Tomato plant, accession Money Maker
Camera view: tilt-top (135 deg); turntable rotation: 180 degrees
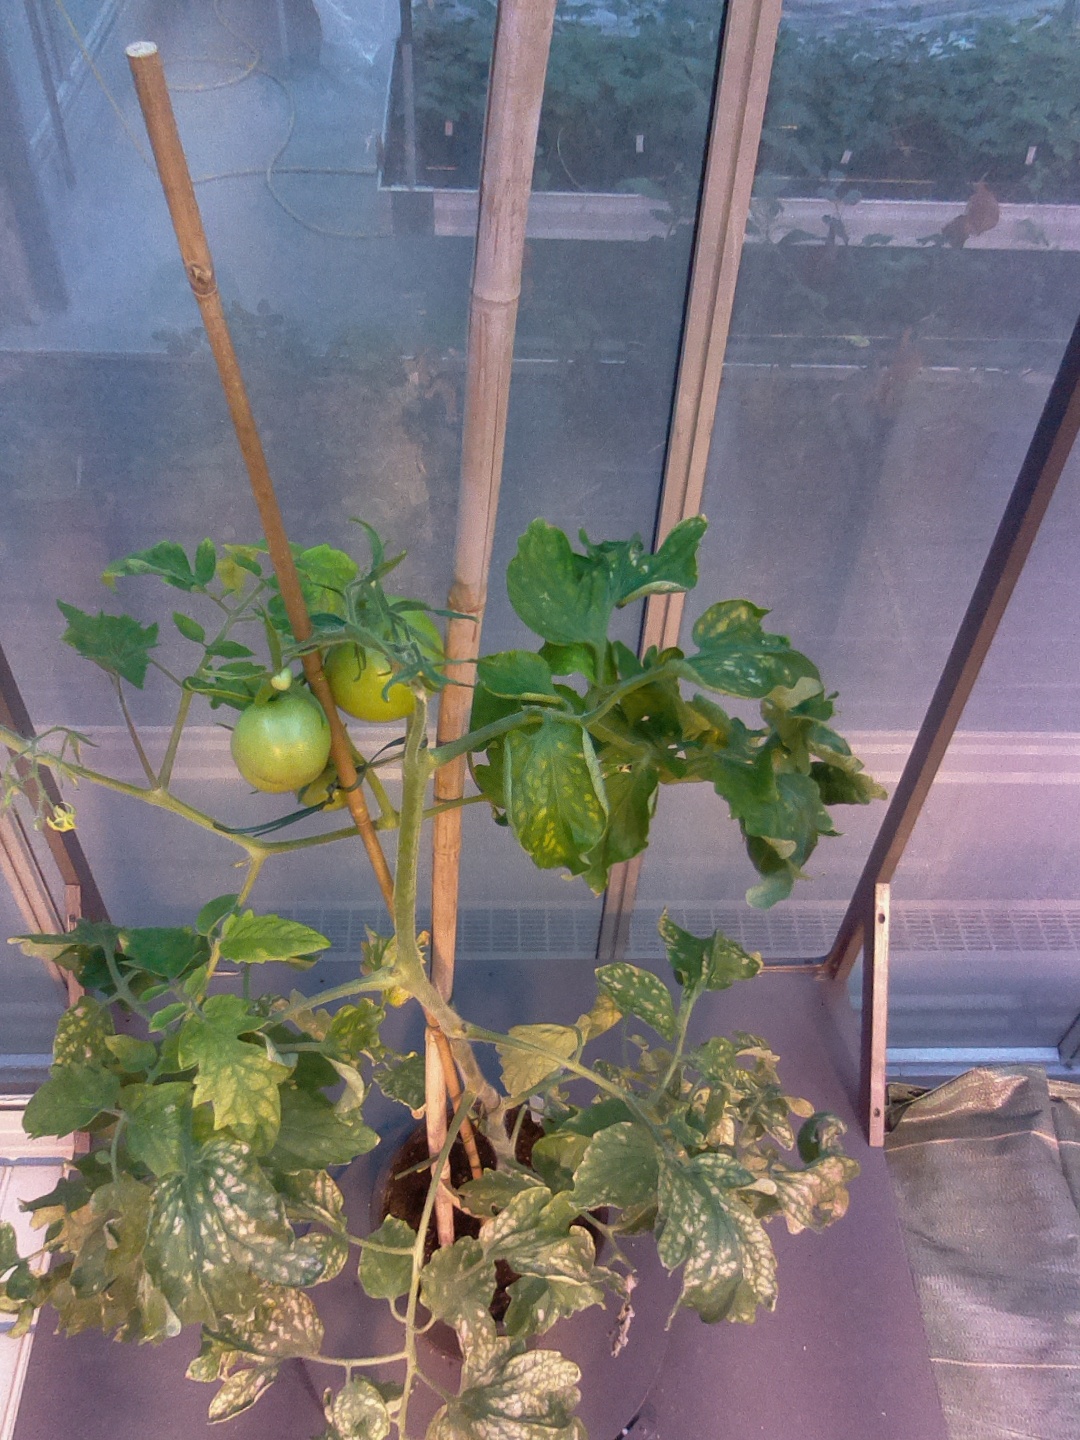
BBCH growth stage 75: 50%-60% of final fruit size